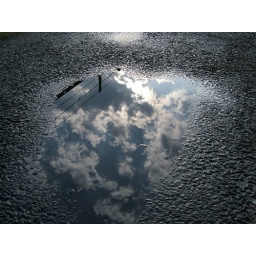
blue sky and cloud in a puddle